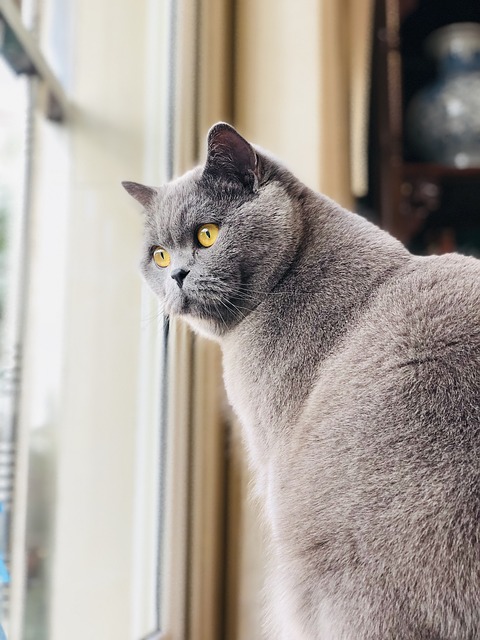
Label: gatto